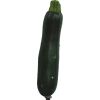
Label: Zucchini dark 1